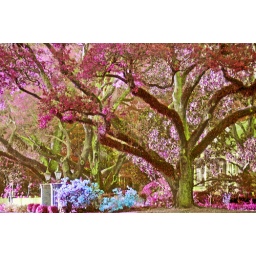
home in pink